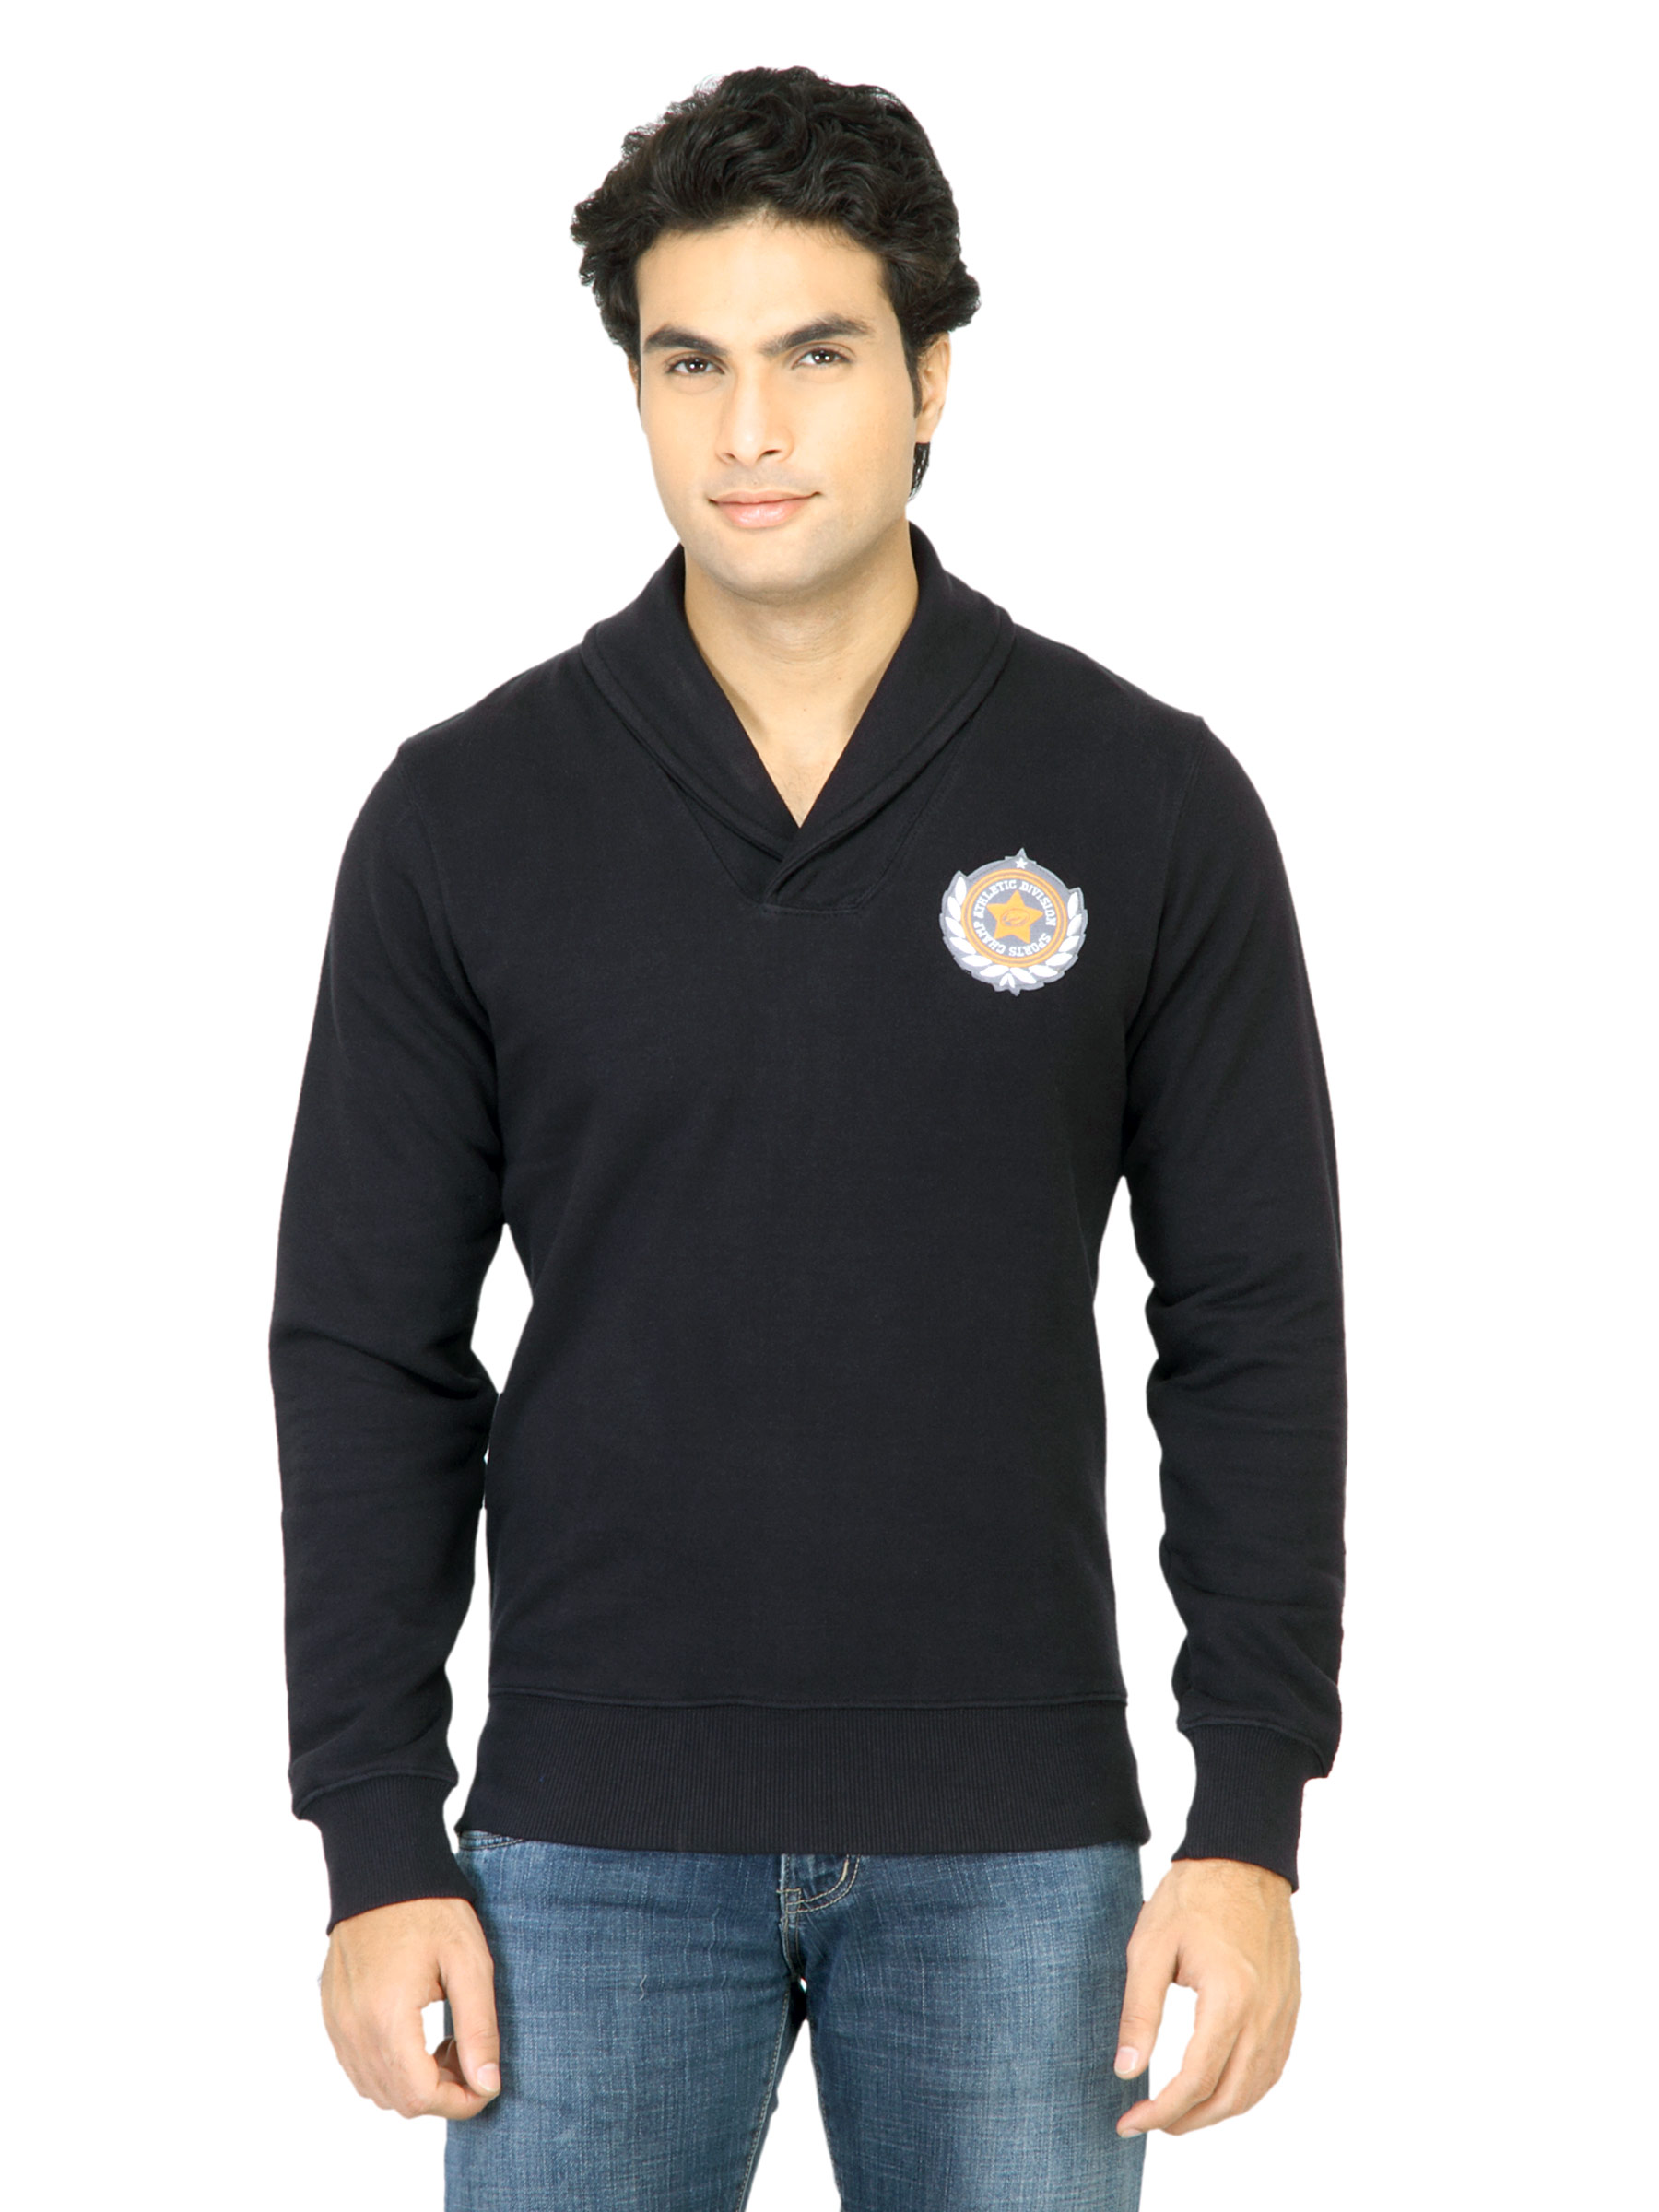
United Colors of Benetton Men Solid Black Sweatshirt
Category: Apparel / Topwear / Sweatshirts
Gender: Men
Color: Black
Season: Fall 2011
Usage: Casual